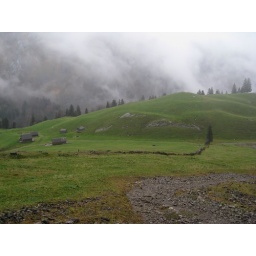
Note the striations on the hillside. They're formed by cows traversing the hill while grazing over the centuries.